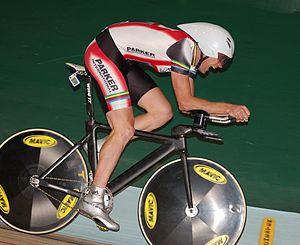
Robert Hayles est un coureur cycliste britannique, spécialiste de la piste. Il a notamment été champion du monde de la poursuite par équipes et de l'américaine en 2005, et médaillé olympique dans ces disciplines en 2004.
La poursuite est une compétition de cyclisme sur piste individuelle opposant deux cyclistes. Deux coureurs s'affrontent sur une distance déterminée. Ils prennent le départ en deux points opposés de la piste. L'idée de cette nouvelle discipline vient du cycliste américain Bill Martin.